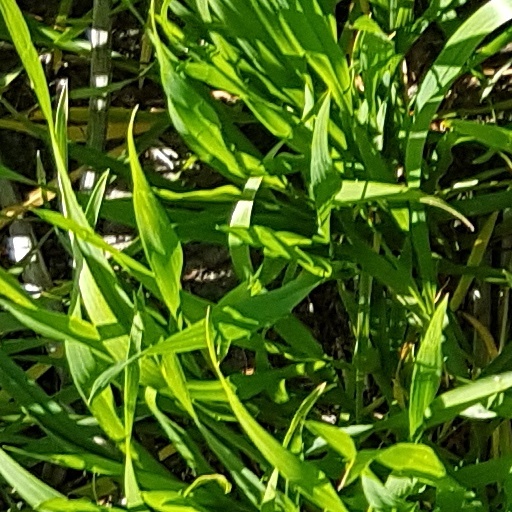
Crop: wheat